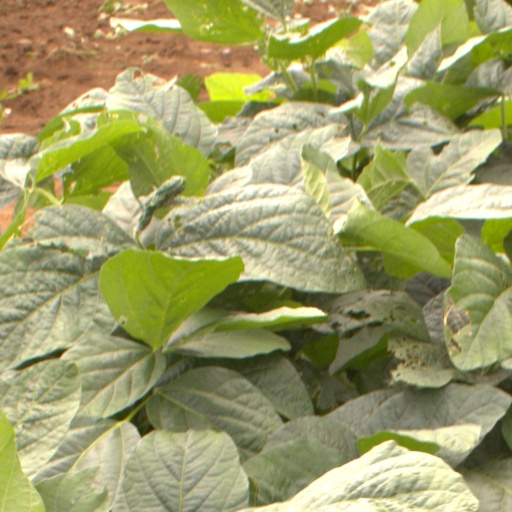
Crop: soybean